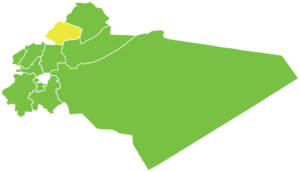
Le District de Yabroud est l'un des dix districts du Gouvernorat de Rif Dimachq, situé dans le sud de la Syrie ; son centre administratif est la ville de Yabroud. D'après le Bureau central des statistiques syrien, sa population était de 48 370 habitants en 2004.